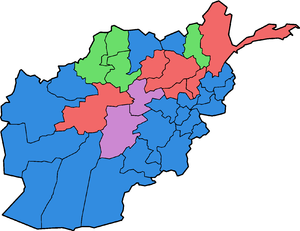
Præsidentvalget i Afghanistan 2004
Kandidater med flest stemmer, geografiske stemmeplacering      Hamid Karzai     Yunus Qanuni     Abdul Rashid Dostum     Mohammed Mohaqiq
Præsidentvalget i Afghanistan 2004 var Afghanistans første præsidentvalg og blev afholdt den 9. oktober 2004.